C. J. Ham

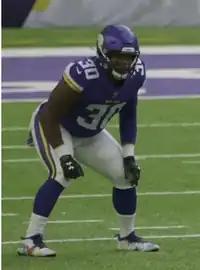
Ham with the Minnesota Vikings in 2020

Cortez Thaddeus Ham Jr. (born July 22, 1993) is an American professional football fullback for the Minnesota Vikings of the National Football League (NFL). He played college football for the Augustana Vikings and was signed as an undrafted free agent by the Vikings after the 2016 NFL draft.